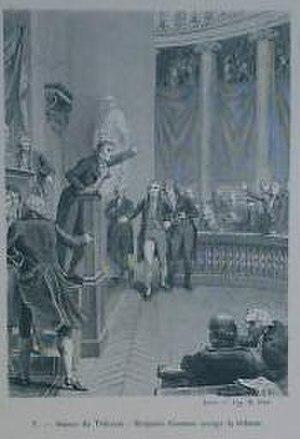
Le comte Jean Bérenger est un homme politique français. Né à Tréminis près de Mens en Isère le 8 avril 1767, il est mort à Saint-Germain-en-Laye le 4 avril 1850.